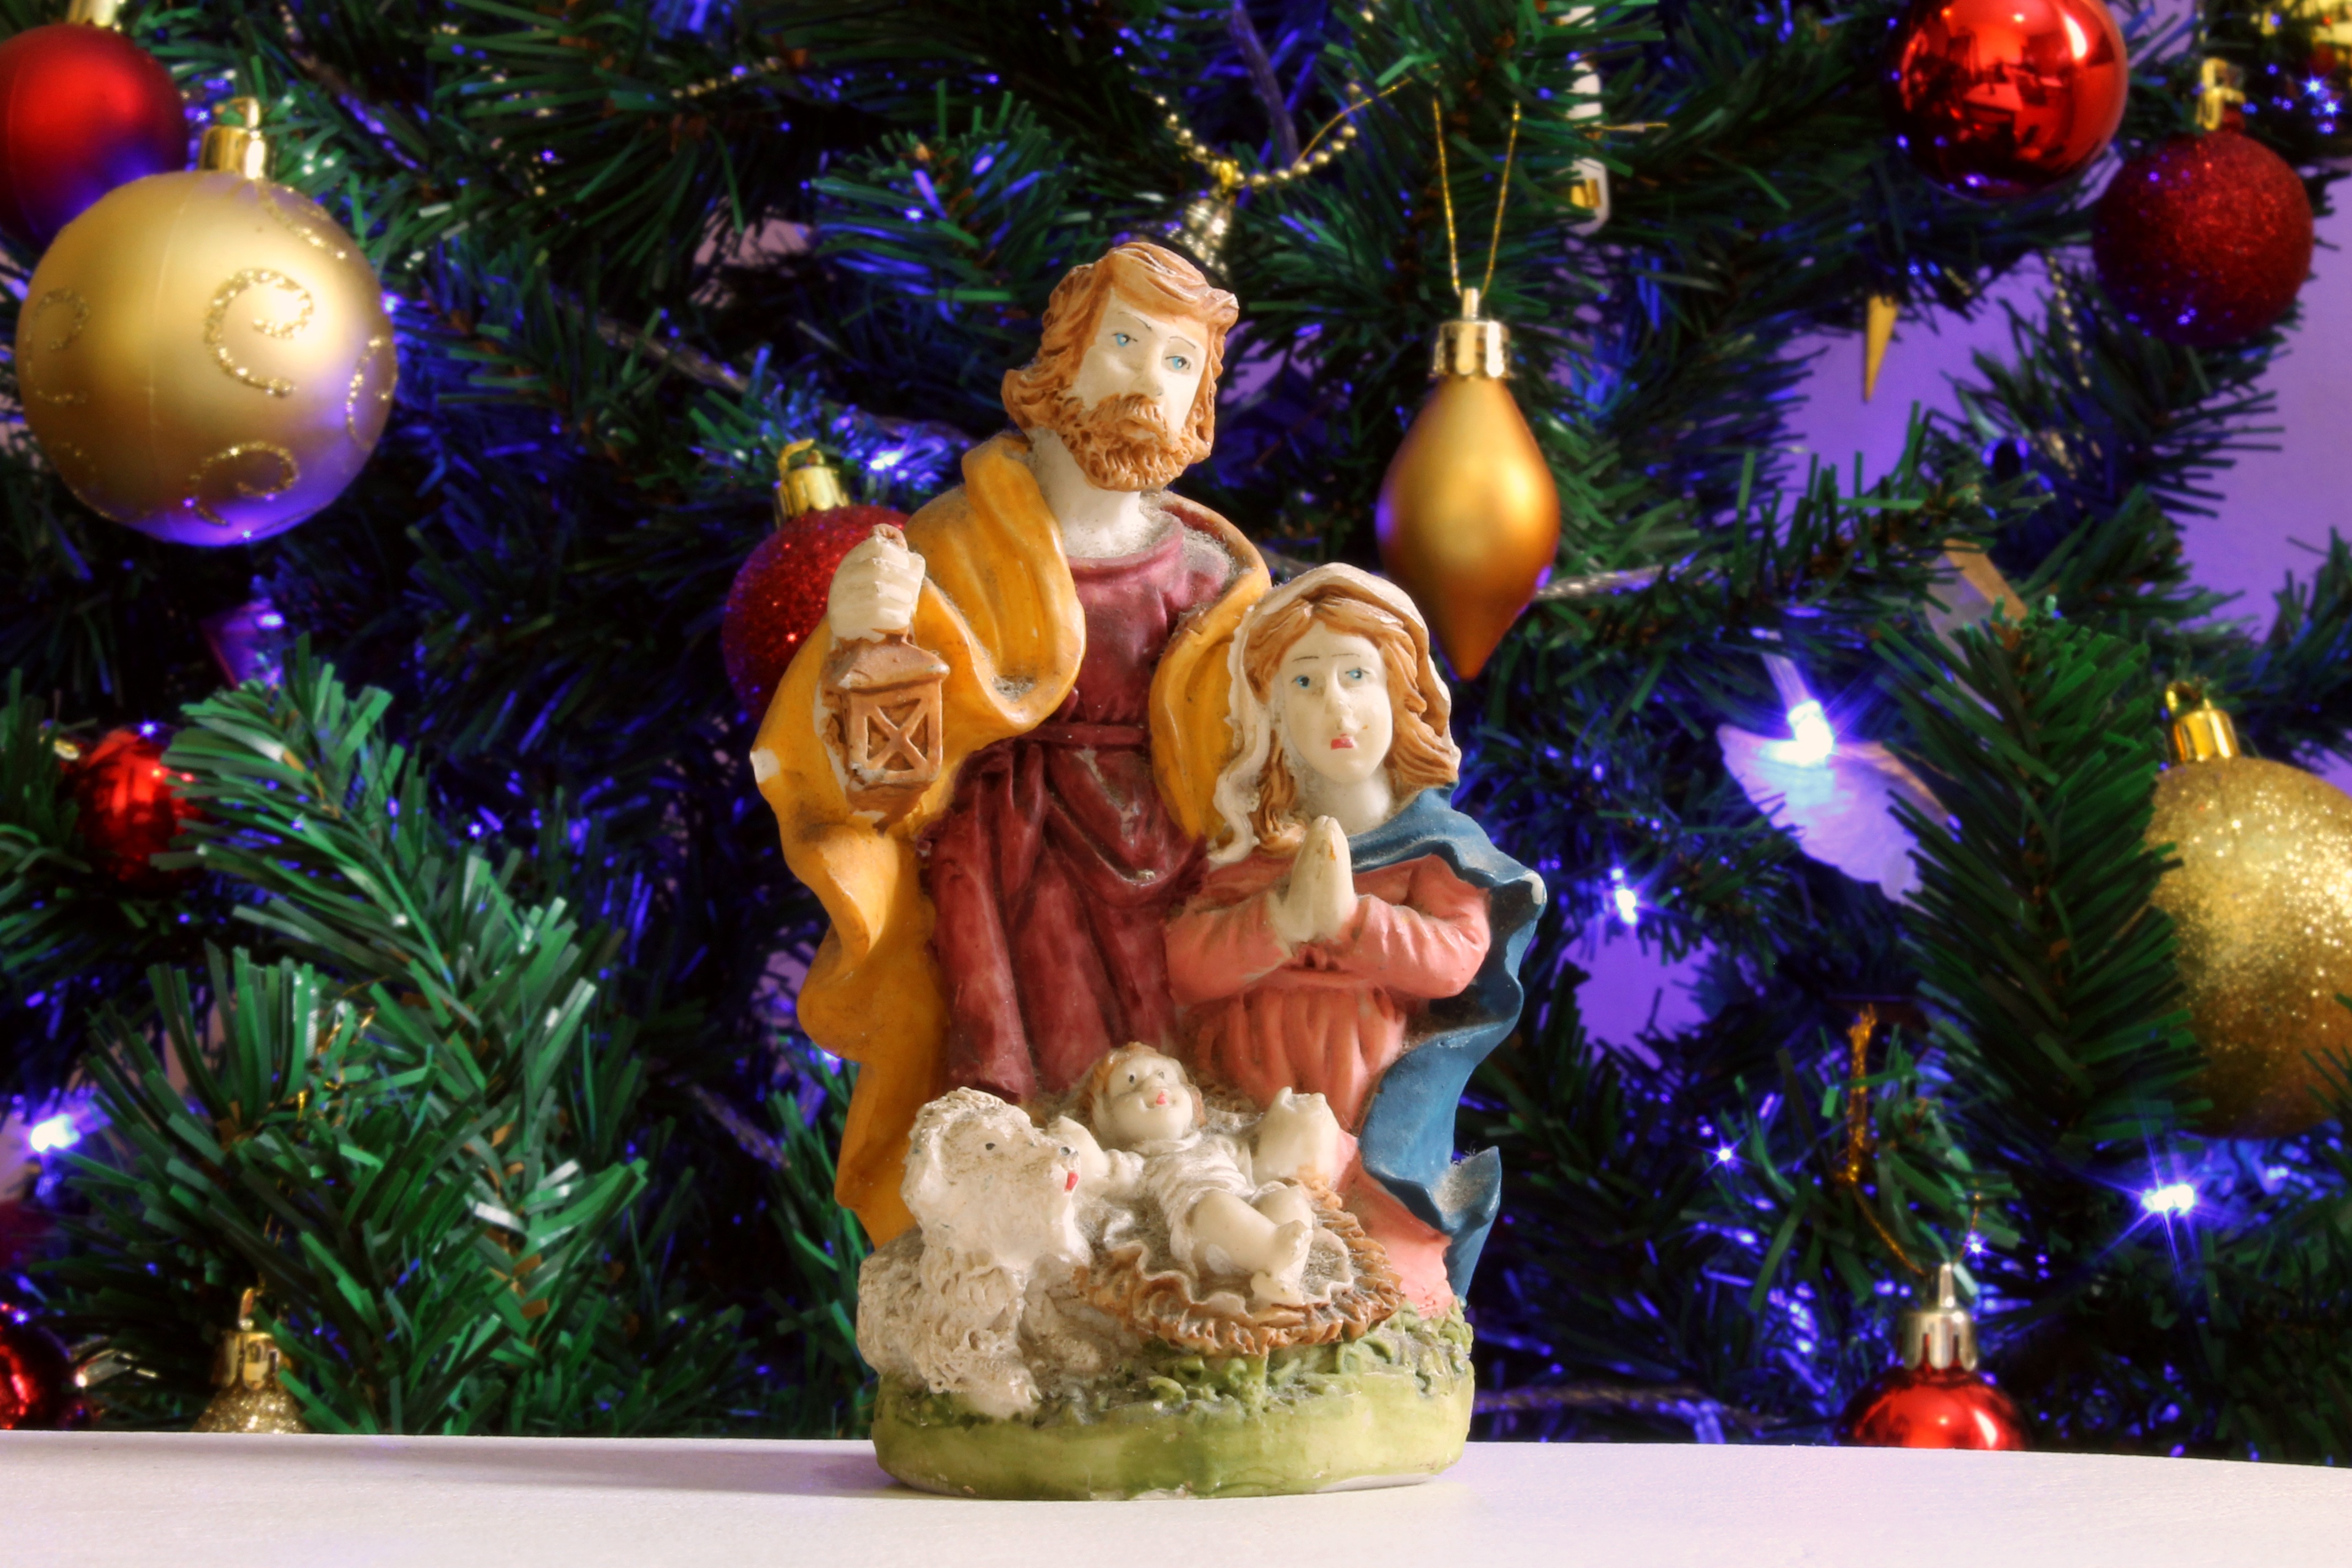
tree, statue, decoration, holiday, christmas, decor, christmas tree, christmas ornament, christmas decoration, garnish, event, mary and joseph